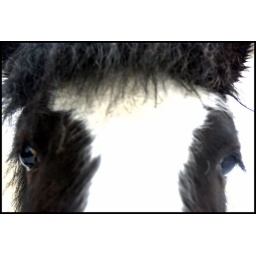
A close up of a horse which was grazing in a field alongside the footpath that I was walking on.